Sam Kasiano

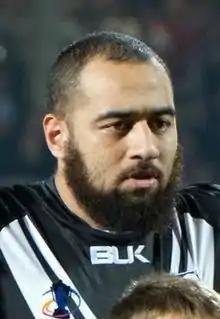
Kasiano playing for New Zealand at the 2013 RLWC

Kasiano missed the first 7 matches of 2013 with a leg injury. In Round 21 match against the St George Illawarra Dragons at Jubilee Oval, Kasiano scored a double in the 39–20 win. He played in scored 3 tries in 13 matches for the Bulldogs in the 2013. Kasiano was selected in the New Zealand 2013 World Cup squad, playing in 5 matches including playing off the interchange bench in the 34–2 loss to Australia in the World Cup final.